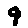
Label: 9